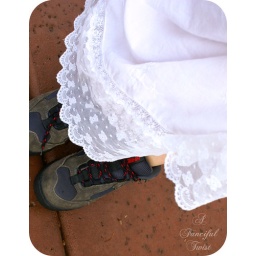
me in boy shoes